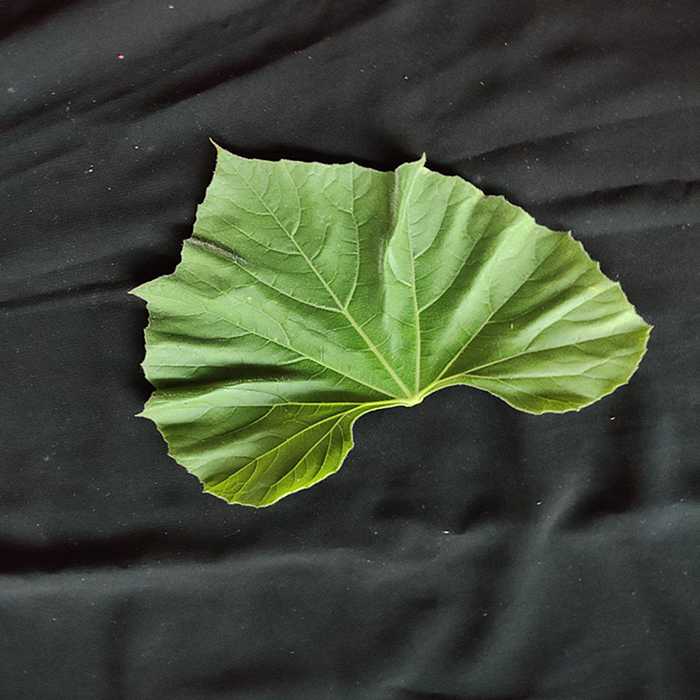
Plant: Bottle gourd
Label: Fresh leaf